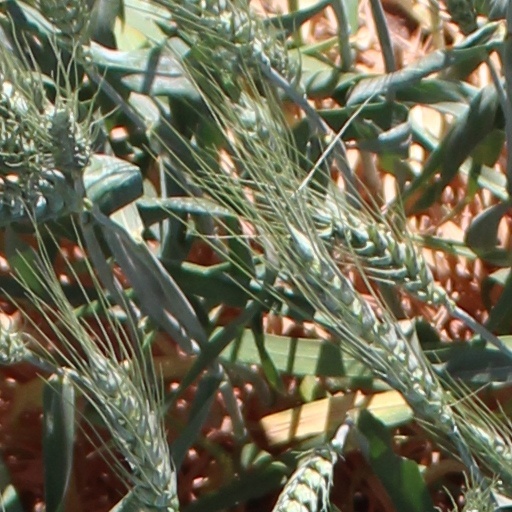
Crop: wheat